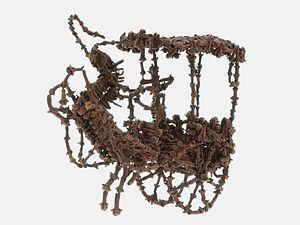
Le Tropenmuseum est un musée ethnographique situé dans l'arrondissement d'Amsterdam-Oost, à Amsterdam aux Pays-Bas.